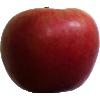
Label: Apple Crimson Snow 1